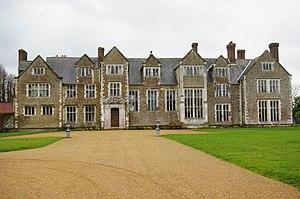
Cet article présente la dixième saison de la série télévisée Inspecteur Barnaby.